Gosannen Station

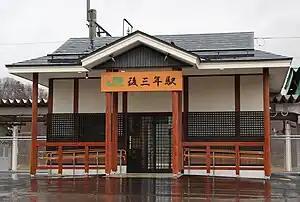
Gosannen Station in December 2012

is a railway station in the town of Misato, Akita Prefecture, Japan, operated by JR East. The station name origins from the historic battlefield of Gosannen War in the area. The station includes a parking lot fitting 100 vehicles, a restaurant, and a wholesaler.